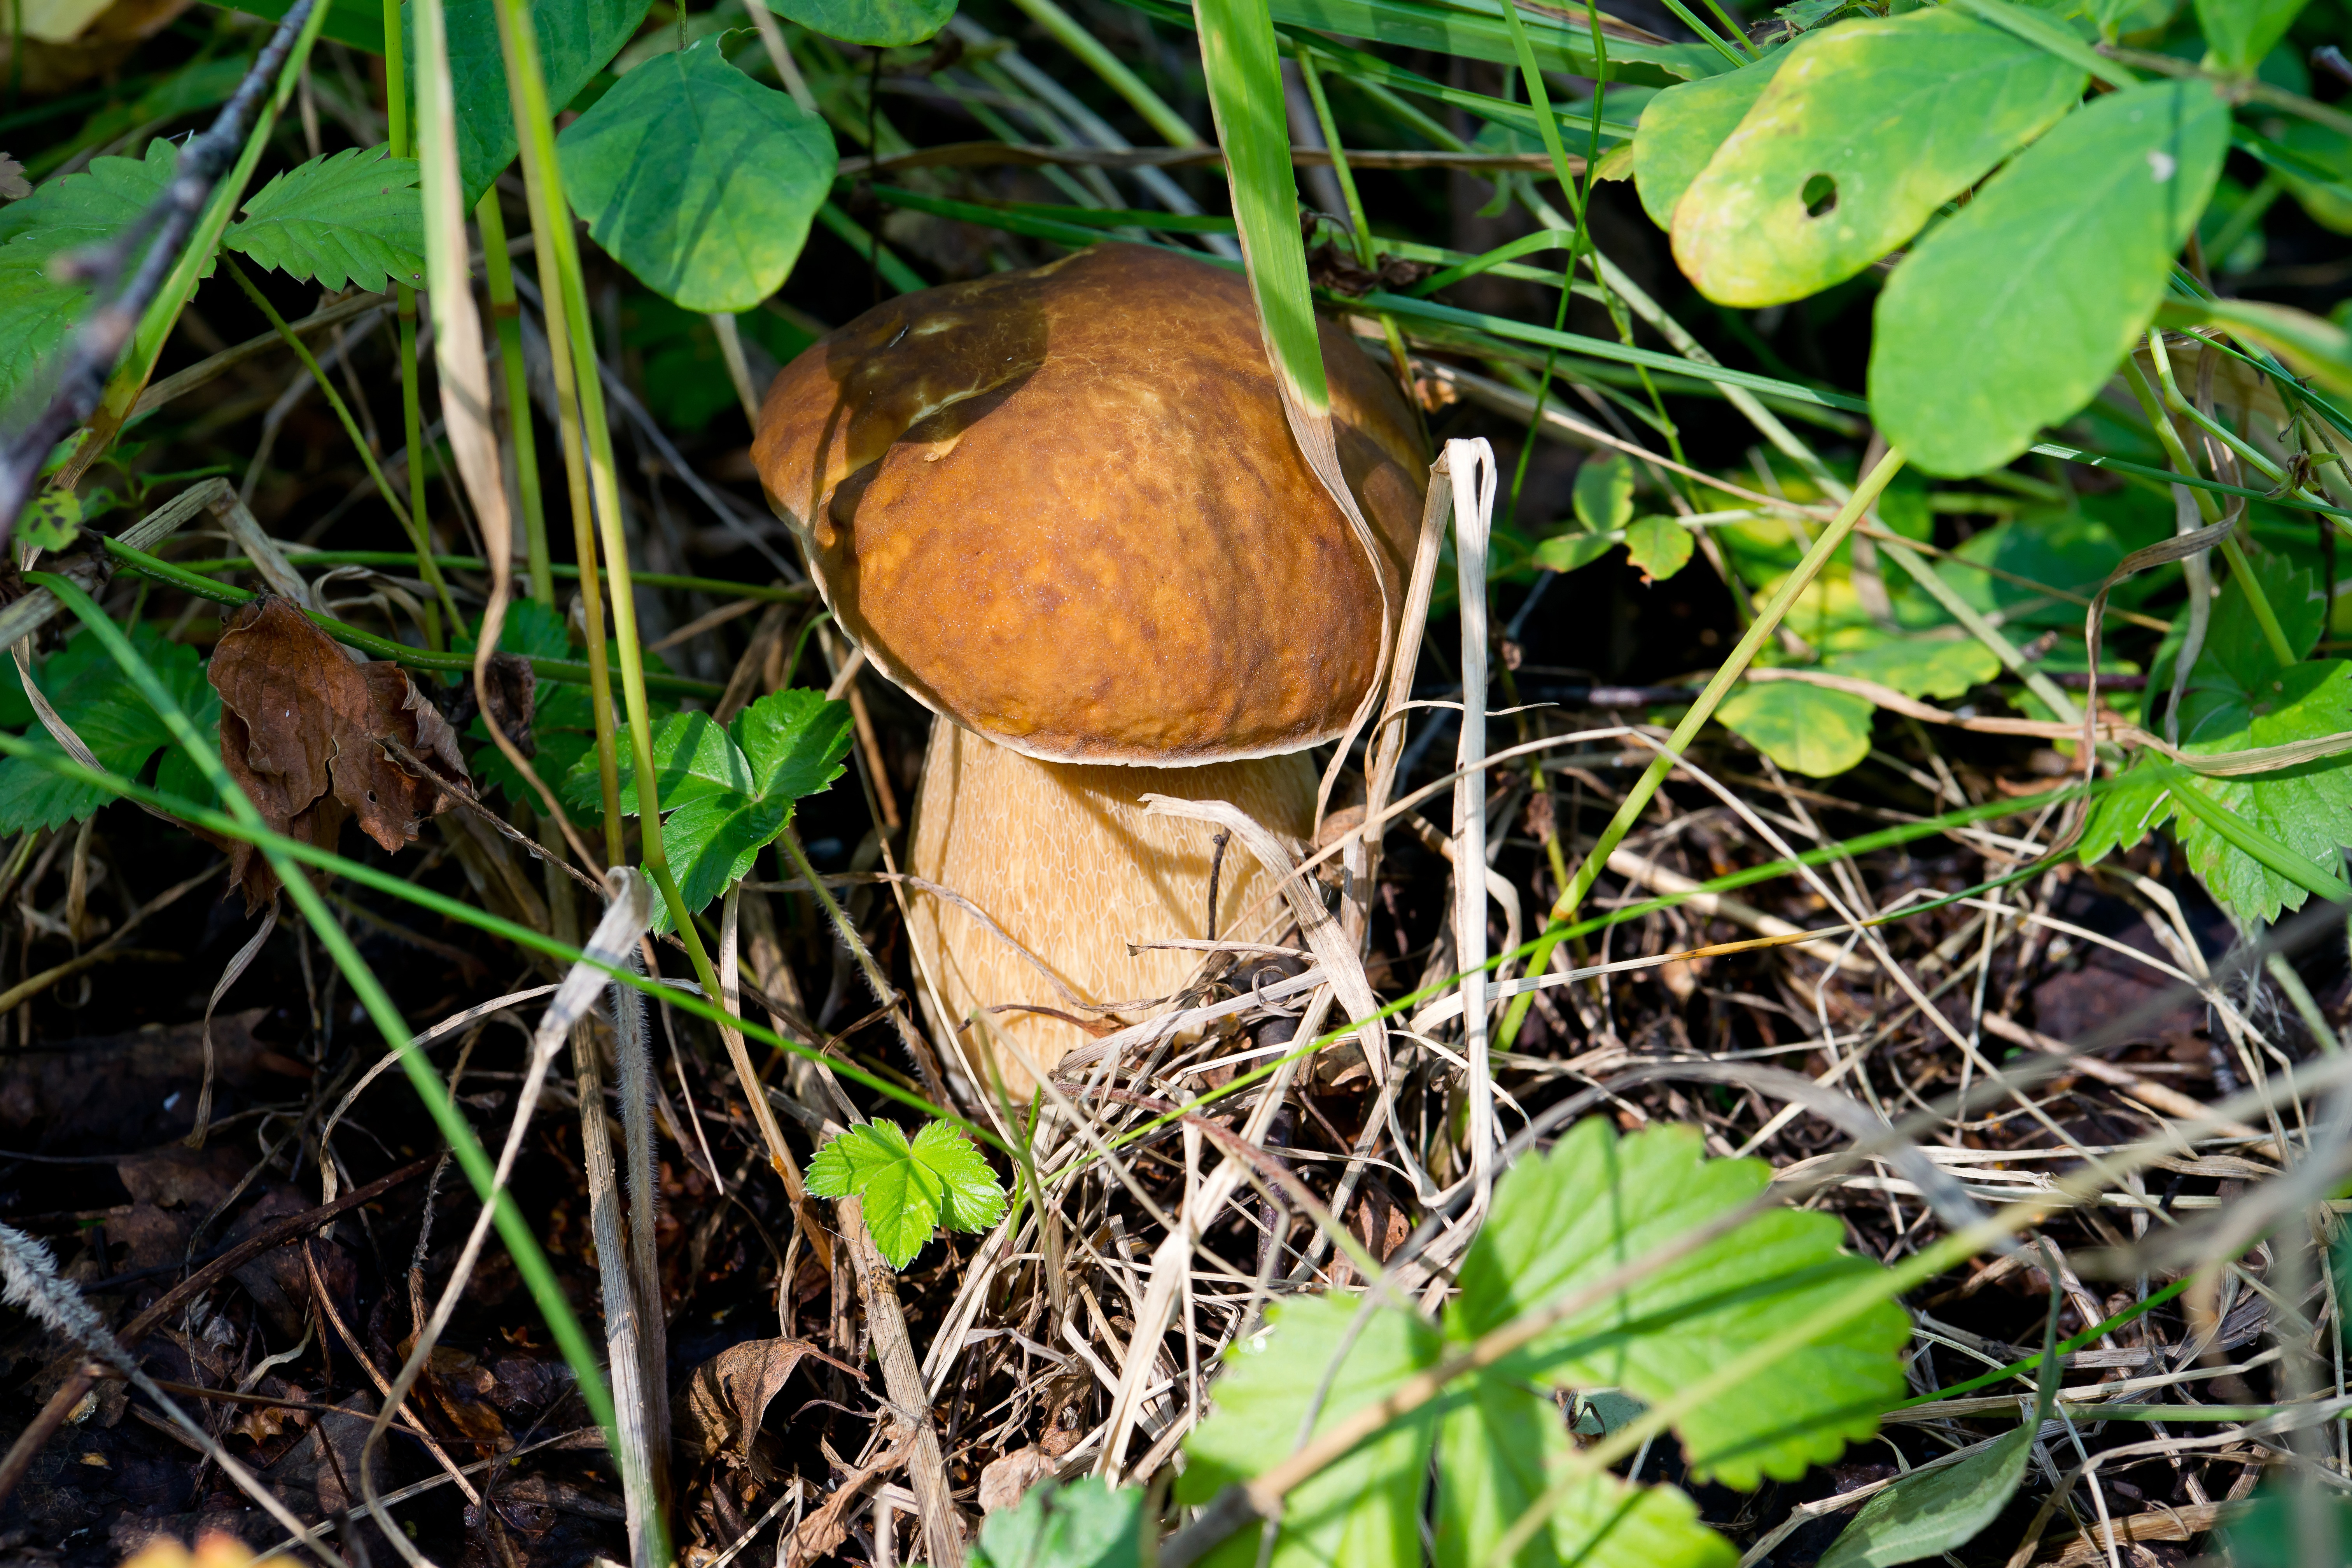
nature, forest, grass, summer, brown, mushroom, fauna, leaves, fungus, mushrooms, woodland, bolete, matsutake, white mushroom, edible mushrooms, edible mushroom, agaricomycetes, agaricaceae, penny bun